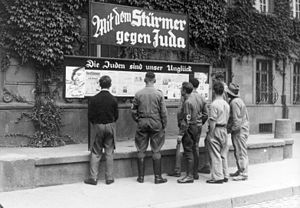
Holocaust / Holocausts rødder i den tyske antisemitisme / Krystalnatten, november 1938
Tyskere læser Der Stürmer opslået i en Stürmerkasten [7] (vægtavle for der Stürmer) i Worms, 1933, med ordene "Med Stürmer mod Judea".
Holocaust er betegnelsen for de folkemord det Nazistiske regime udførte i årene 1933 til 1945, hvor der døde mellem 11 til 18 millioner mennesker.